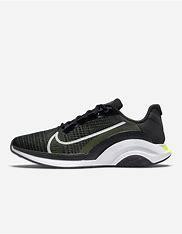
Brand: Nike
Model: Zoomx Superrep Surge